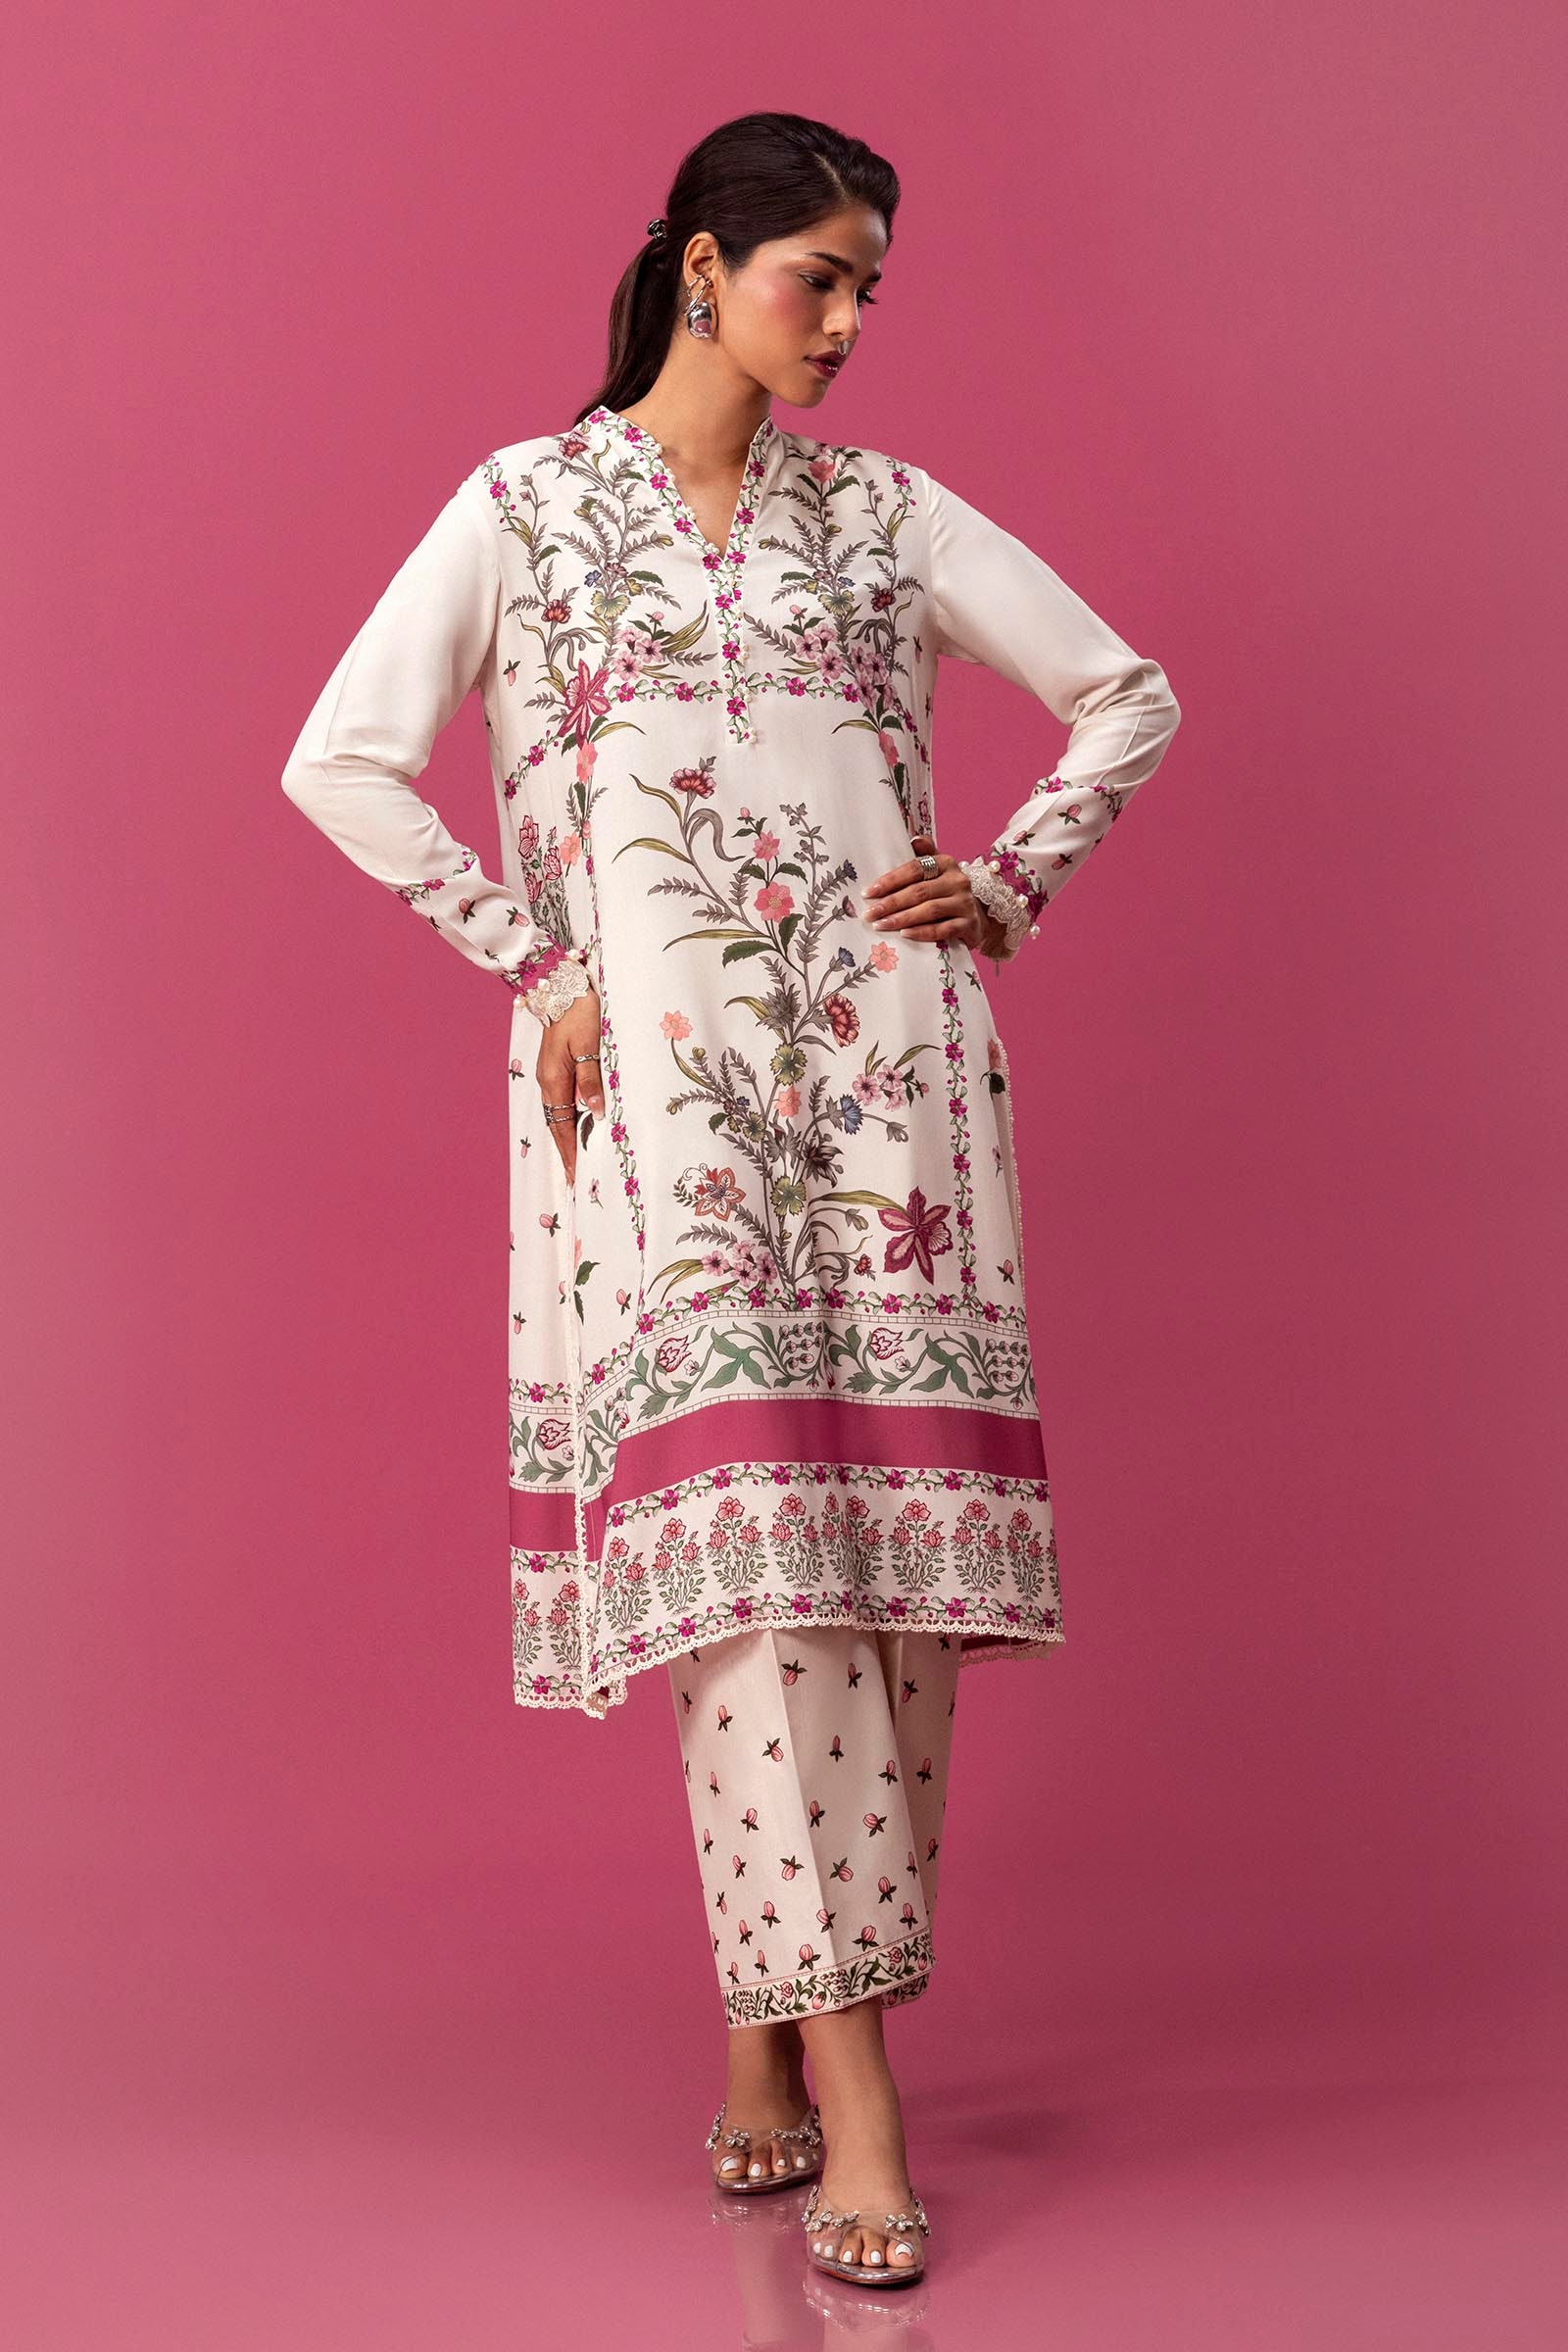
ivory embroidered kurta pants